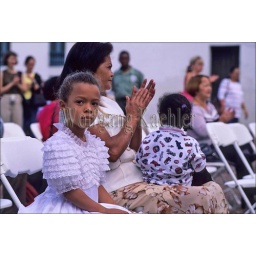
Puerto rico, san juan, palm sunday, church service, local girl in first communion dress